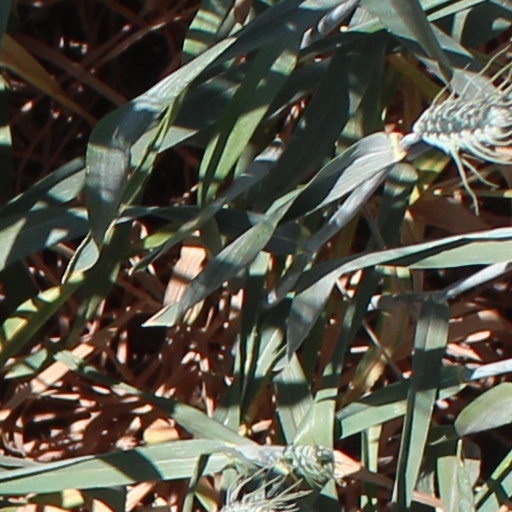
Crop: wheat